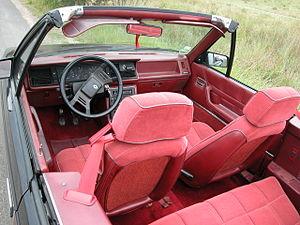
La Renault Alliance est la version destinée au marché nord-américain de la Renault 9, commercialisée de 1983 à 1987 lors de la prise de contrôle de American Motors Corporation par Renault. Elle est assemblée et distribuée par le réseau AMC. Elle a connu un succès de vente auprès de la clientèle américaine moyenne et fut bien accueillie par la presse automobile locale, notamment par Motor Trend qui la sacre Car Of The Year 83. La fiabilité de ce modèle devient assez aléatoire passé 6 ans, possiblement à la suite des modifications effectuées pour pouvoir répondre aux normes nord-américaines dont les éléments AMC sont sources de nombreux problèmes.